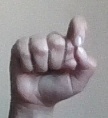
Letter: fa